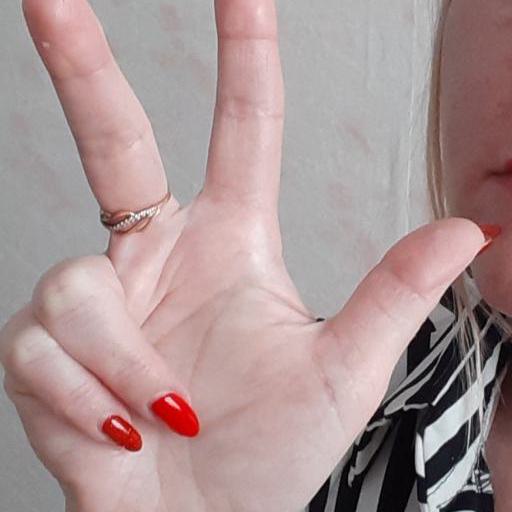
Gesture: three2